Namrata Shrestha

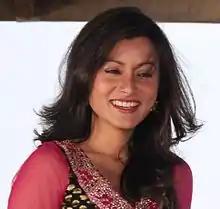
Namrata Shrestha in 2013

Since debuting in Alok Nembang's Sano Sansar in 2008, Shrestha has gone on to appear in a number of commercial Nepali-language films as a sought-after model and actor.